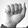
ASL letter: A